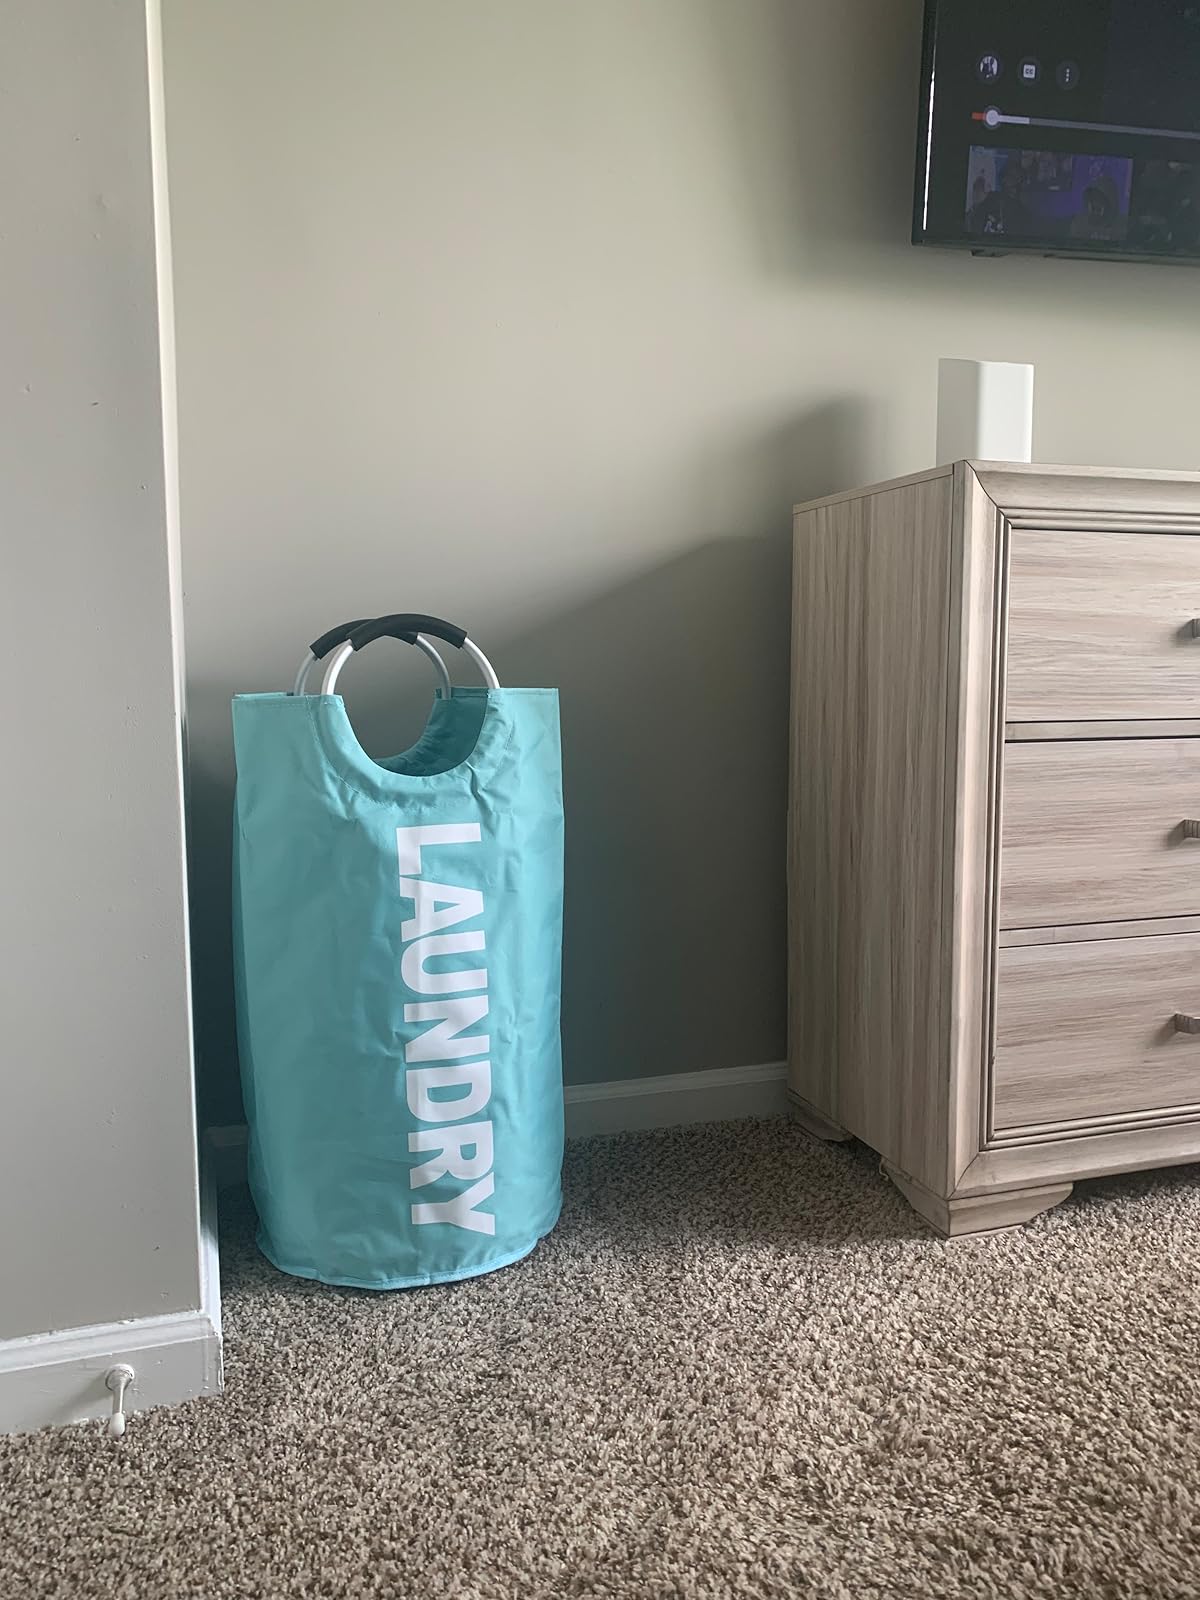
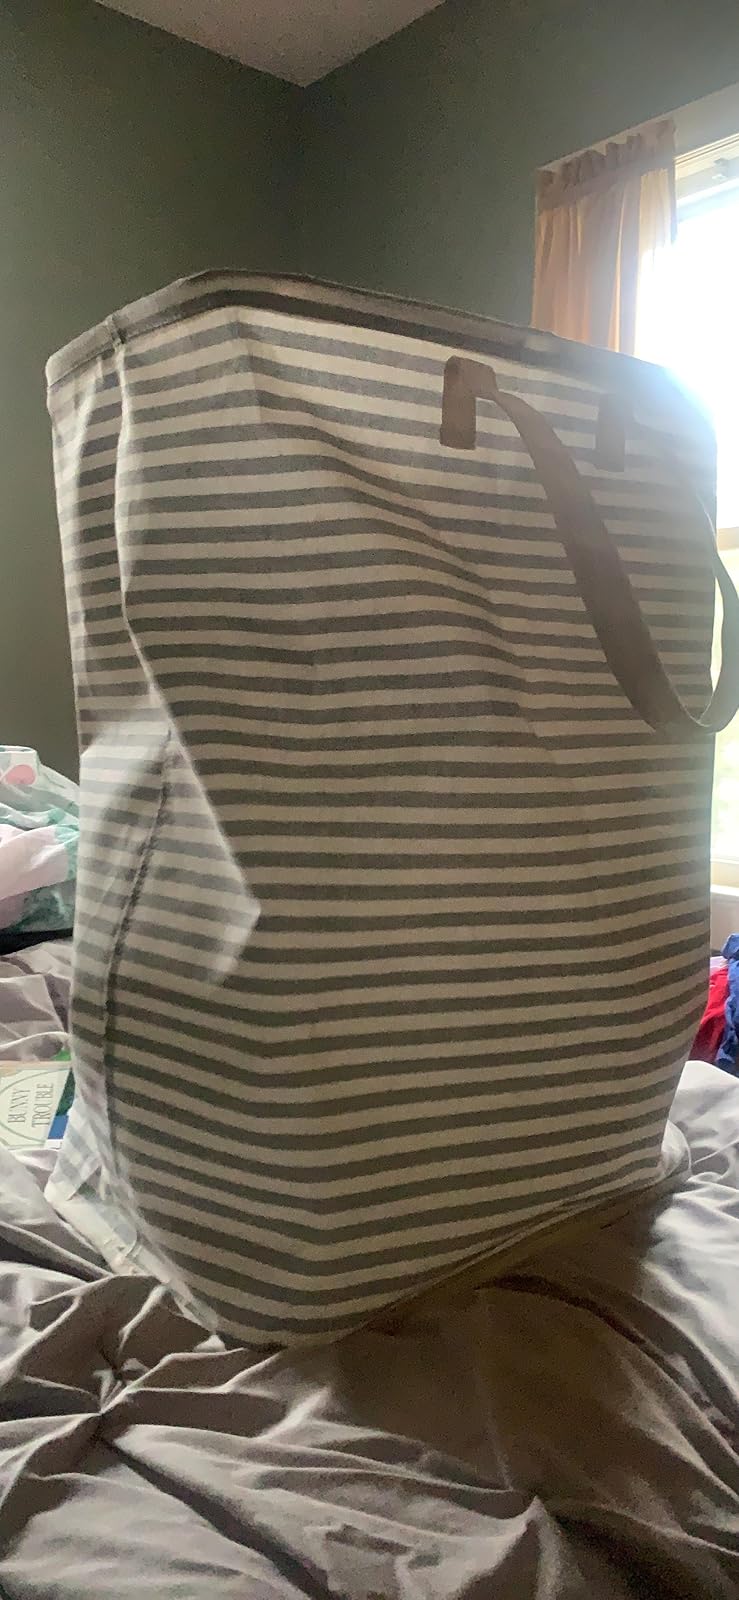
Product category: items_hamper
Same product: no